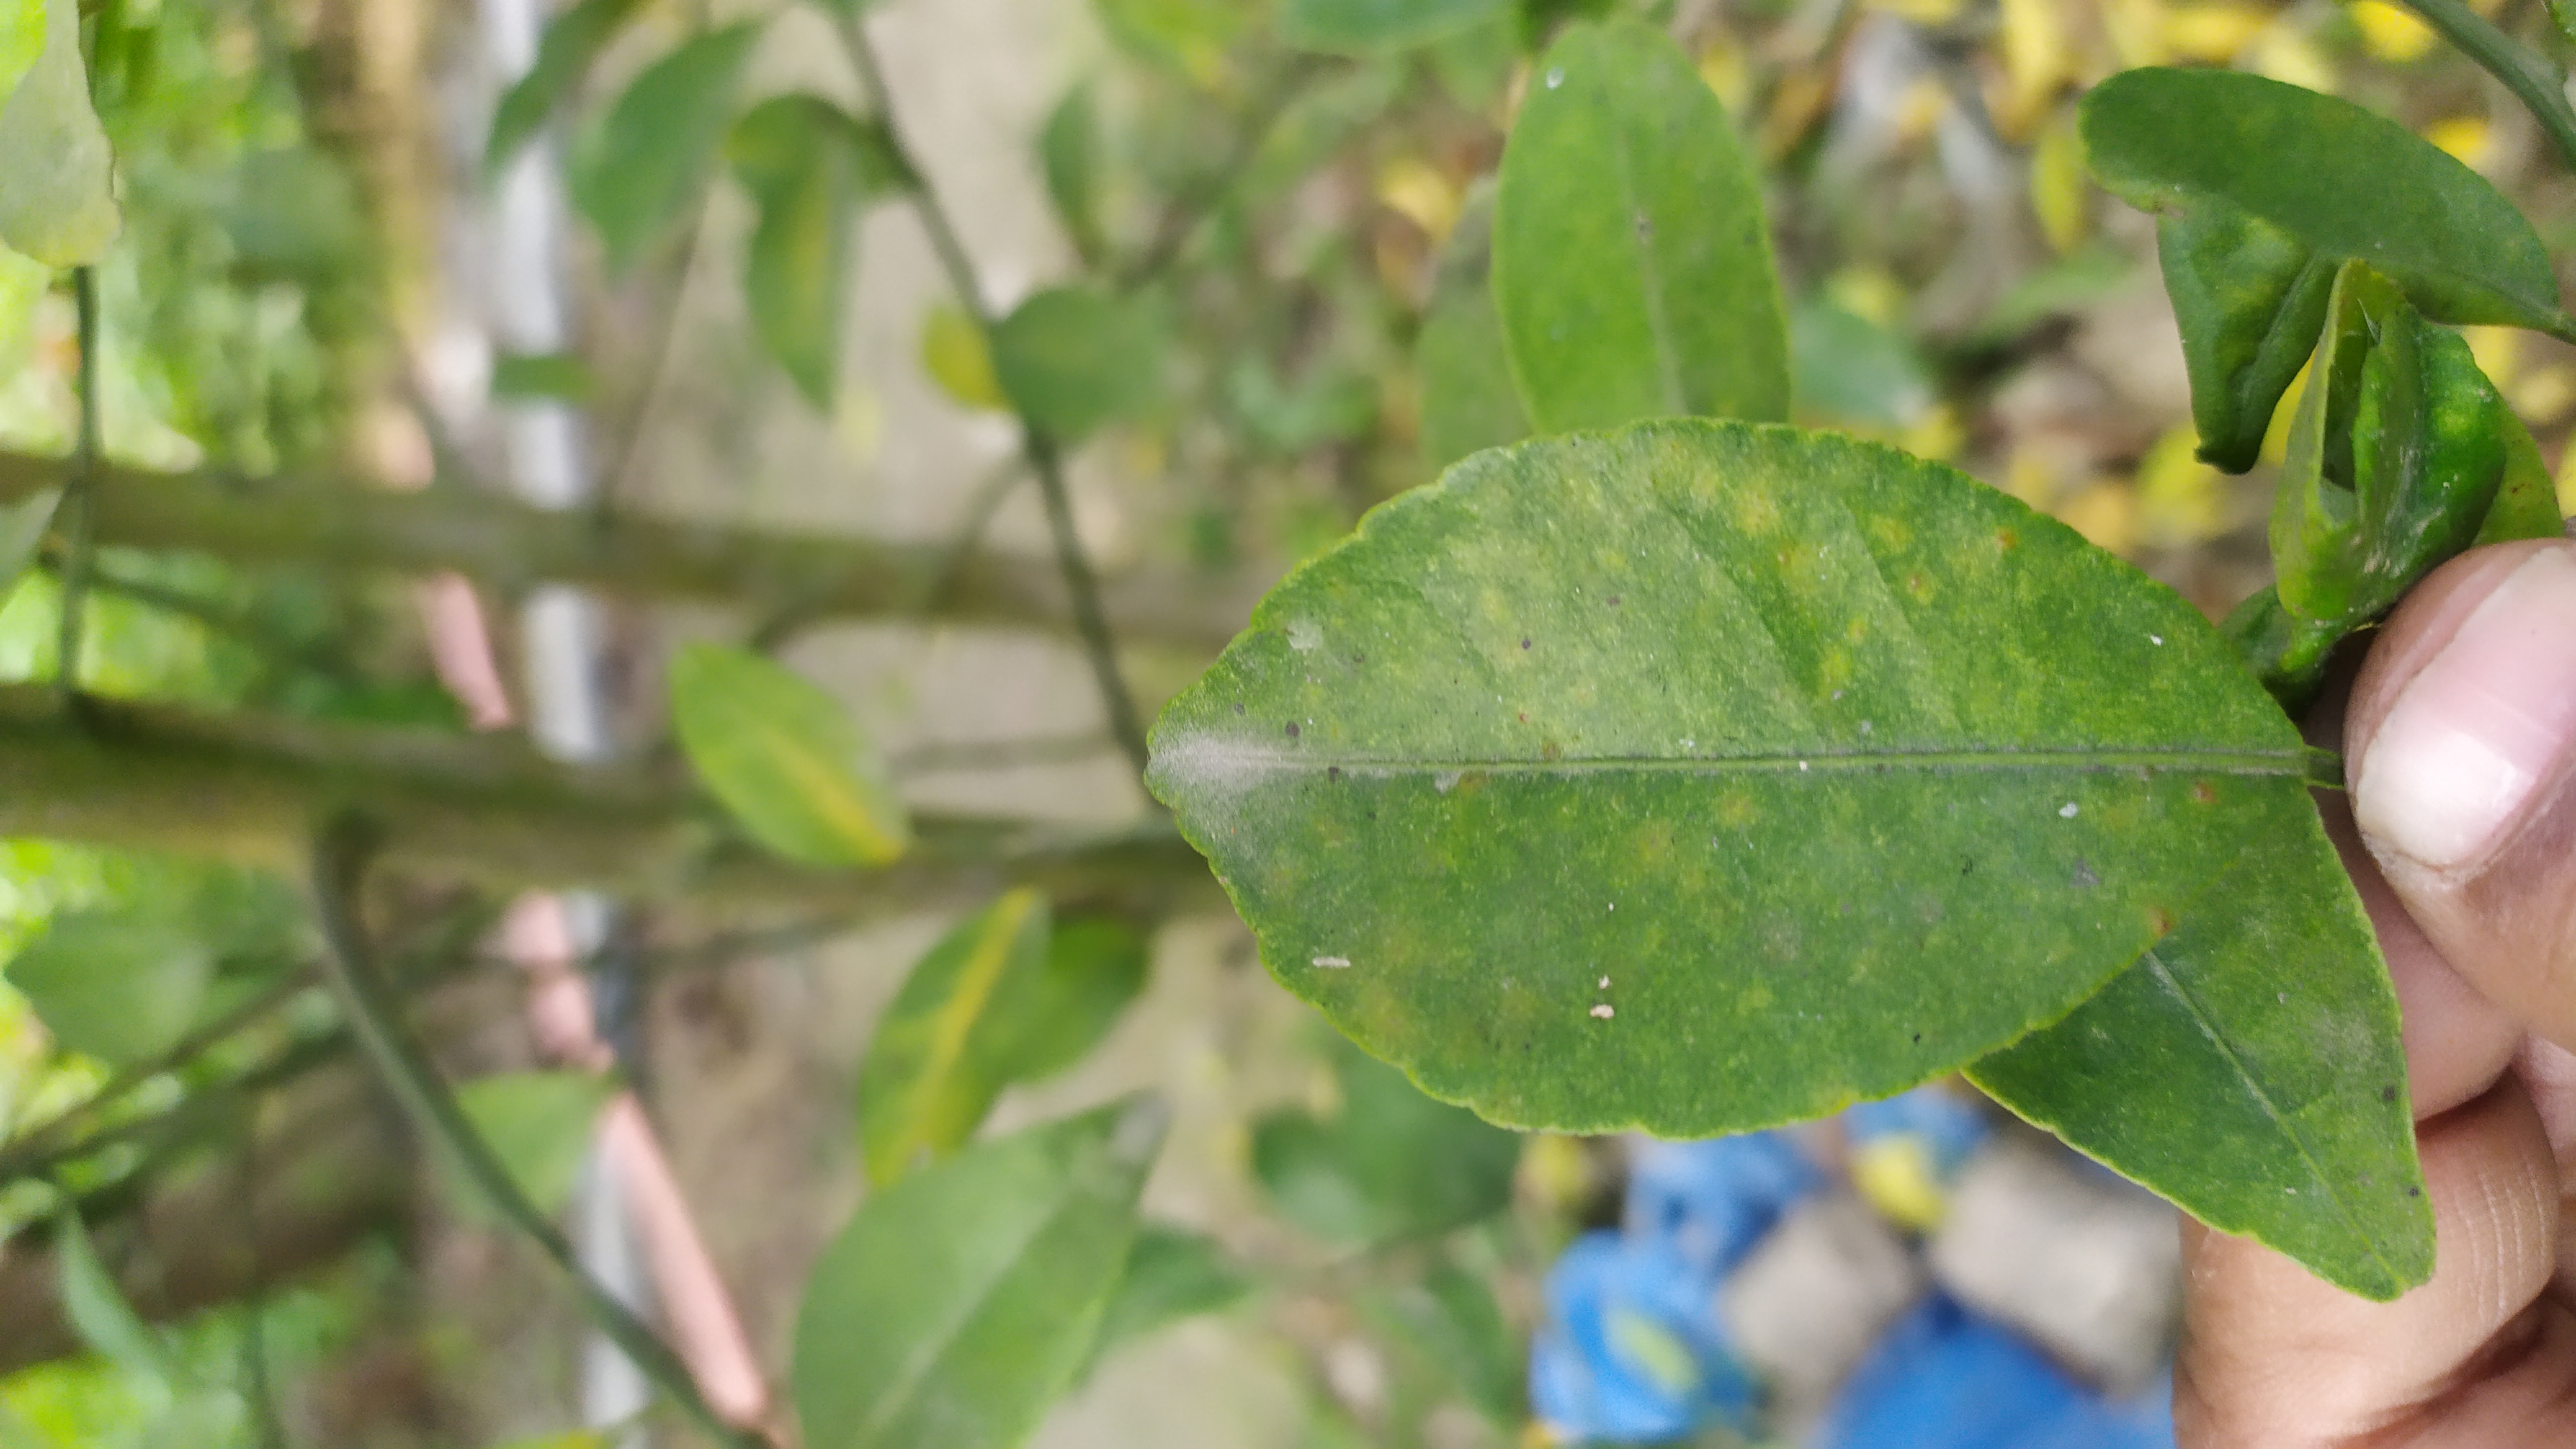
Mandarin leaf variety: China Mishti